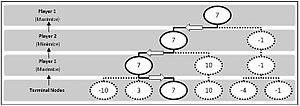
Dans l'algorithme Minimax, un joueur cherche à avoir la plus grande valeur et l'autre, la plus petite. Dans son parcours d'arbre, différentes valeurs sont possibles (ligne «Terminal nodes»)
Reversi Champion est une adaptation du jeu de société Othello en jeu vidéo. Jouable à un ou à deux joueurs et édité et distribué par Loriciels, il est mis sur le marché en 1984 pour les ordinateurs Oric 1, Atmos et Sega SC-3000 et en février 1986 pour la version Amstrad CPC.